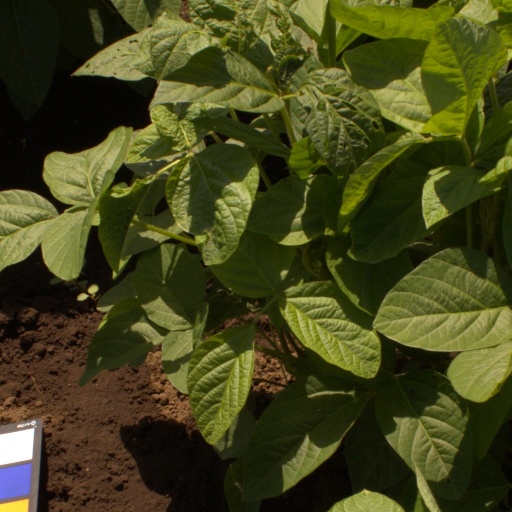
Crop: soybean